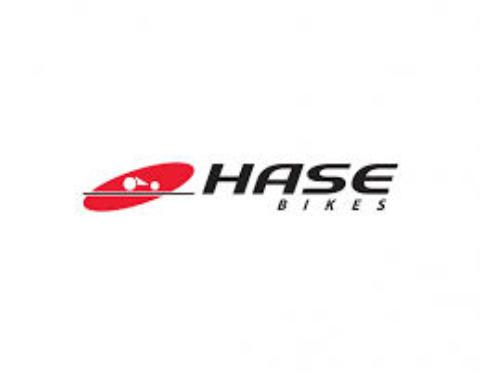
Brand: hase bikes
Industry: Transportation